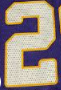
Number: 2